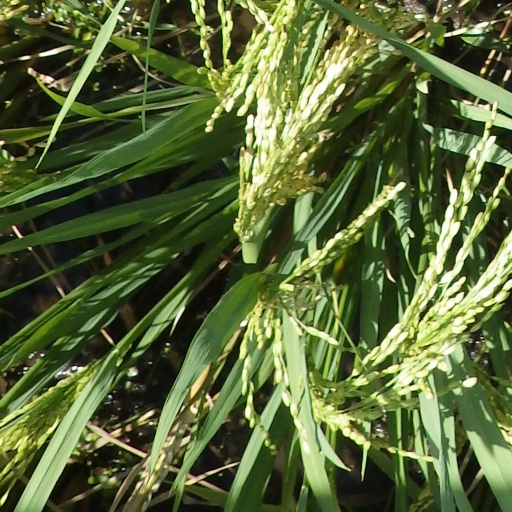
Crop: rice